Yellow Cab Manufacturing Company

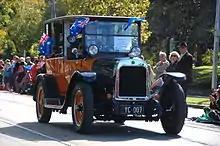
A 1922-1925 Yellow Cab in Australia

The Yellow Cab Manufacturing Company was a manufacturer of automobiles and light trucks in operation from 1920 to its 1925 sale to General Motors. It was formed through the renaming of the Walden W. Shaw Manufacturing Company upon Shaw's retirement, which had been established in 1916 by Yellow Cab Company owner/operators Shaw and partner John D. Hertz. Its primary product was taxicabs.